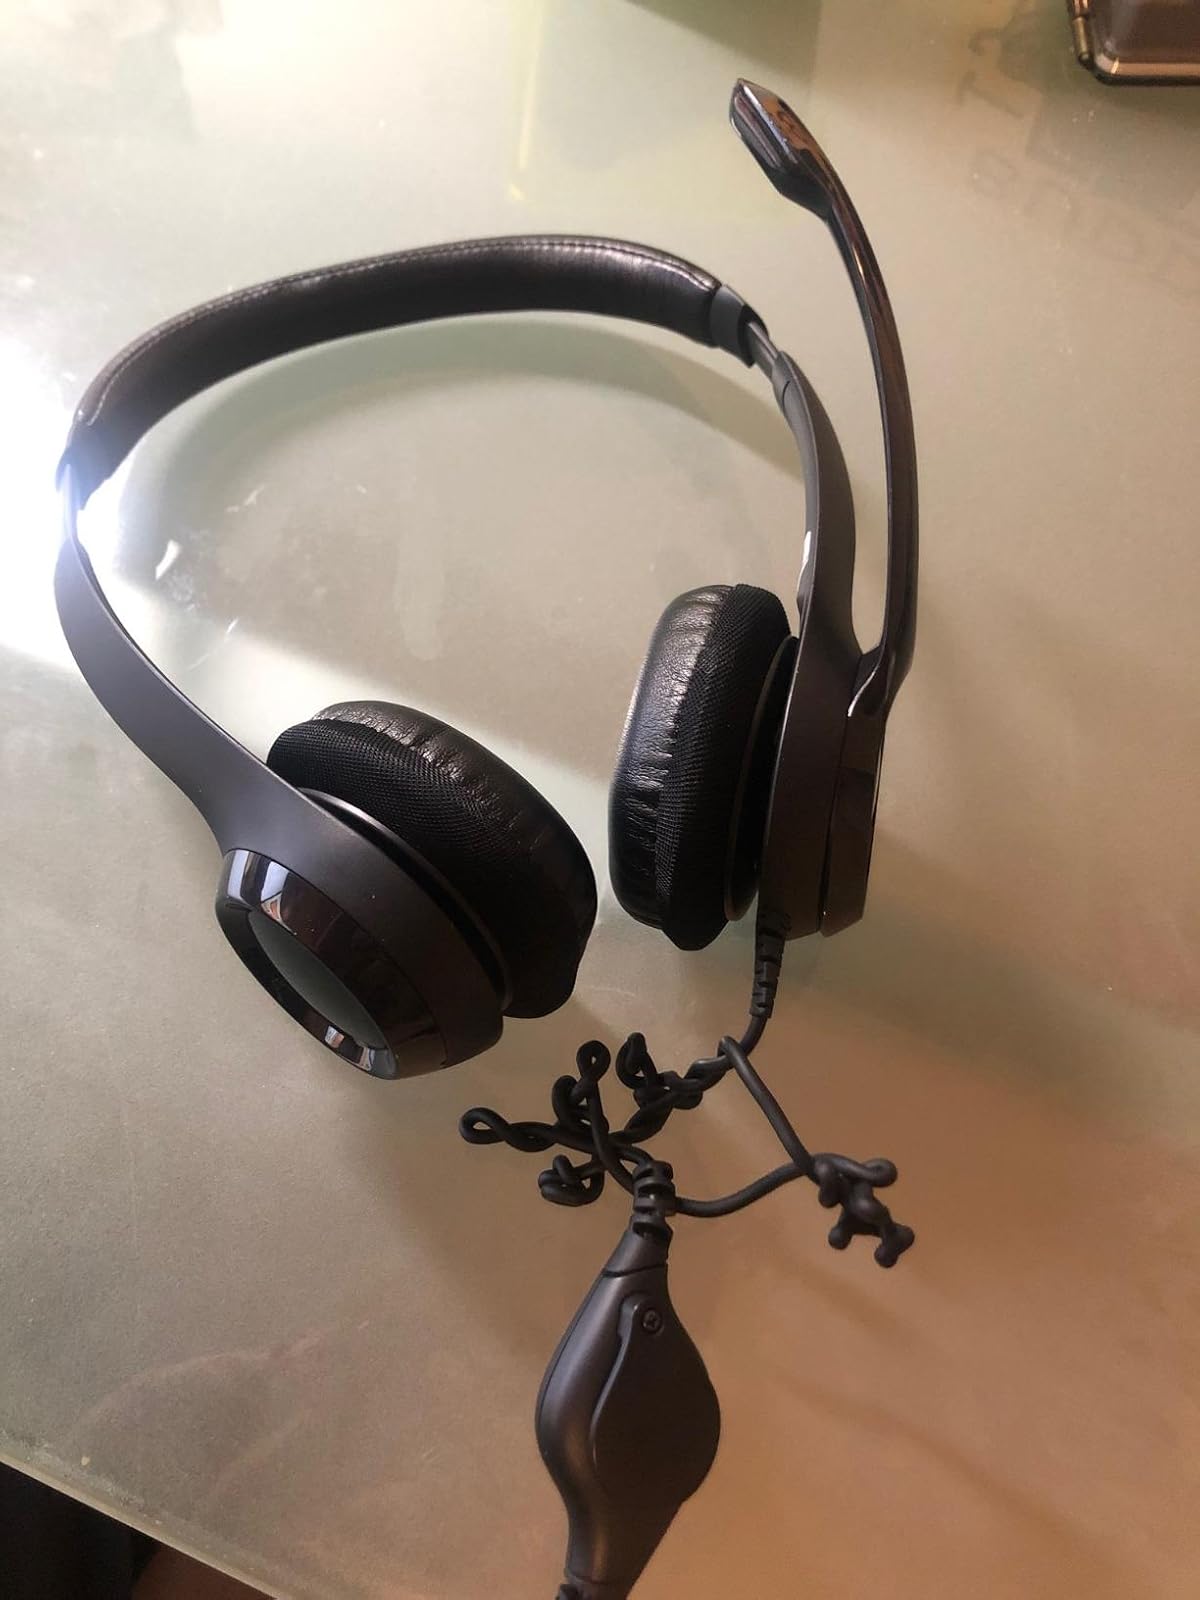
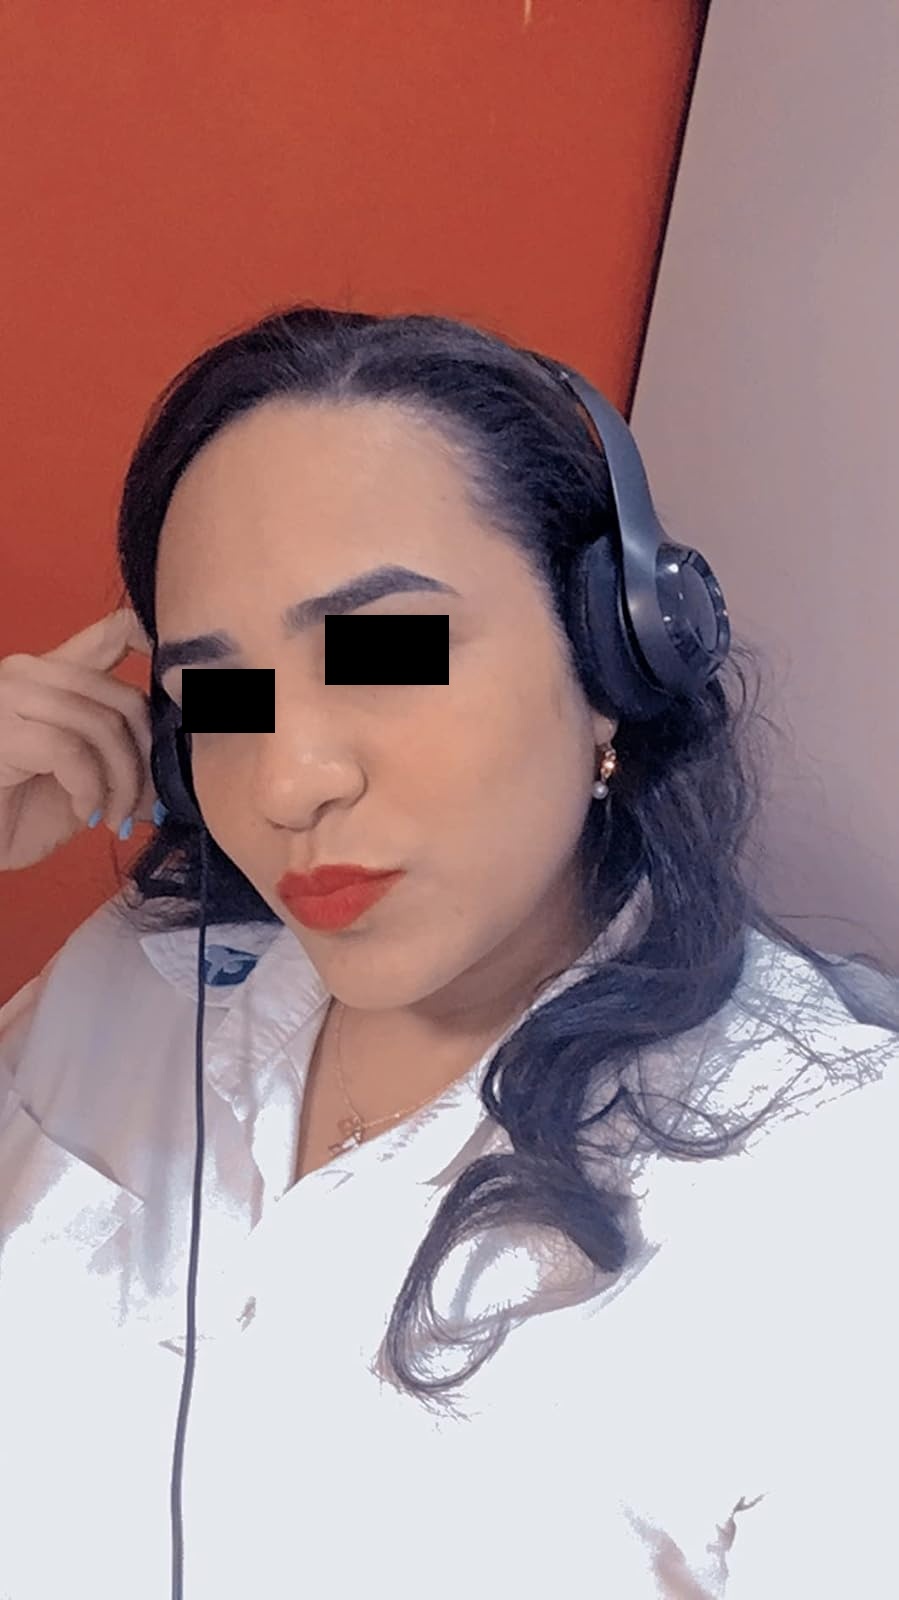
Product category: headphones
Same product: yes